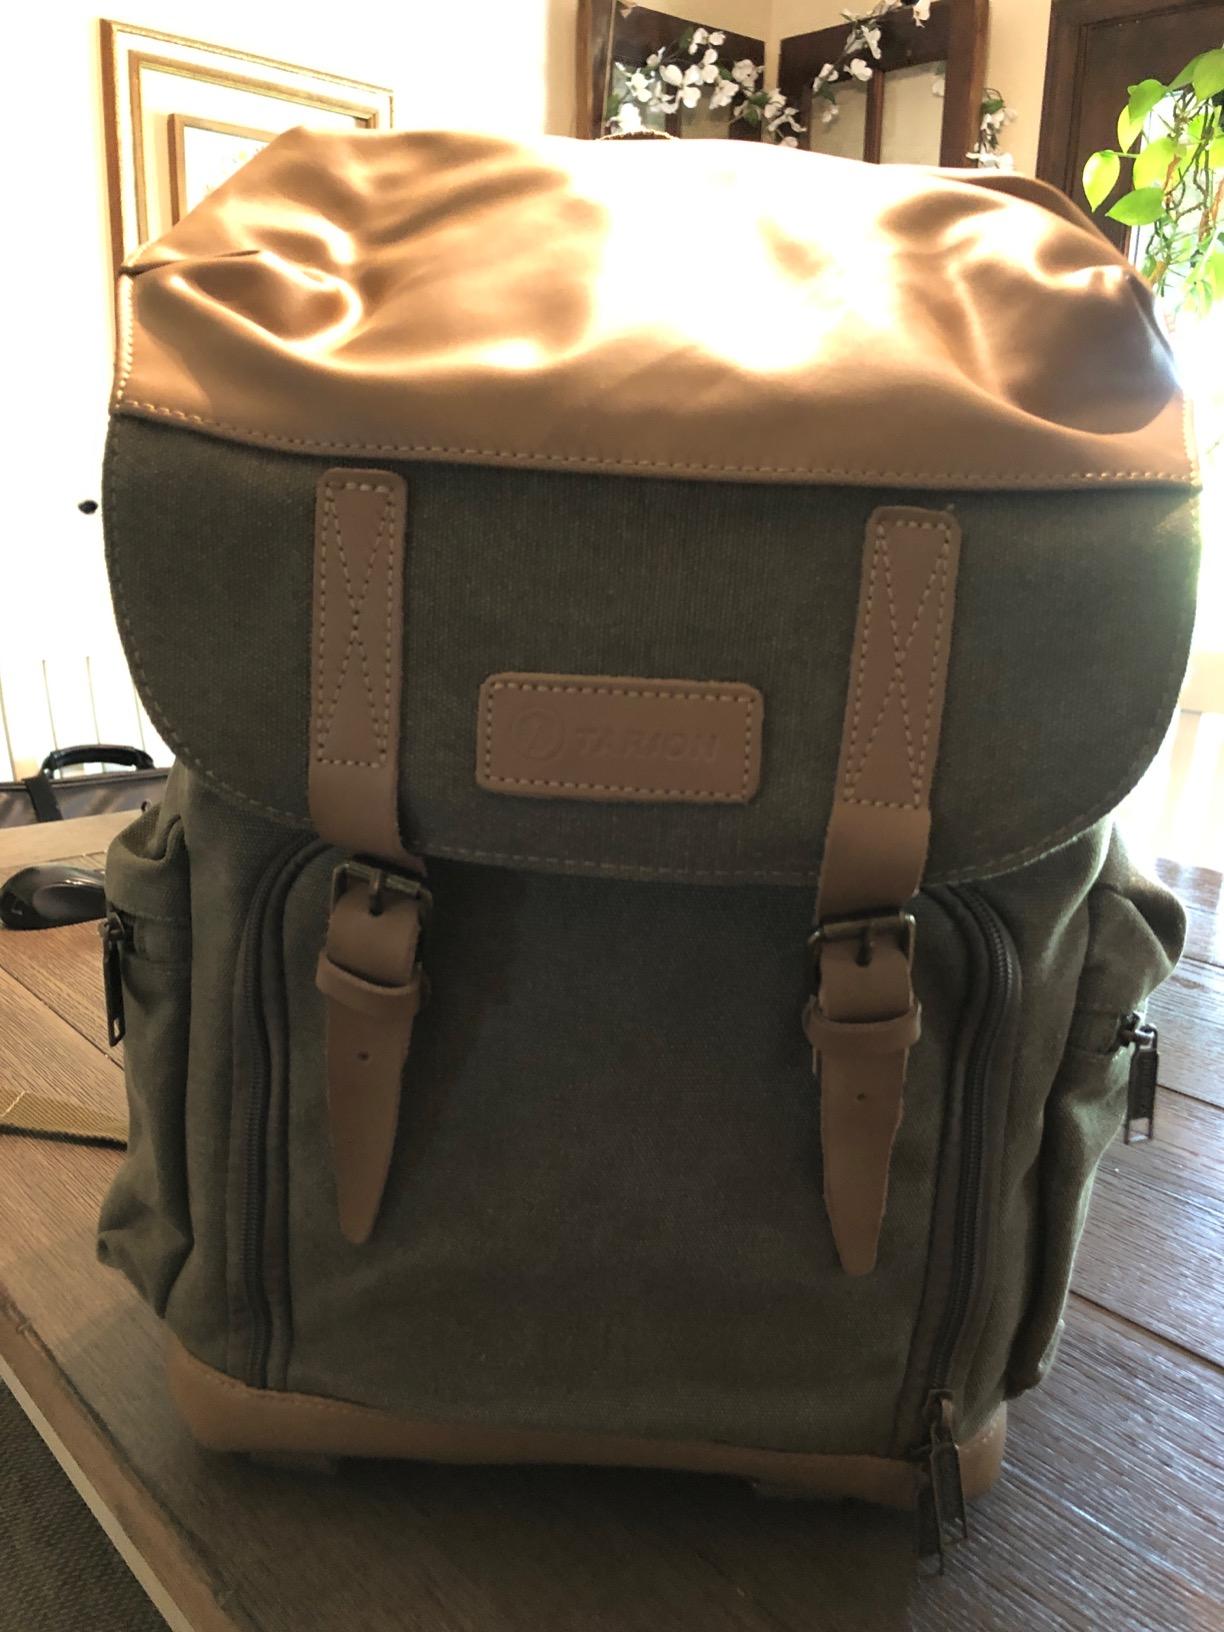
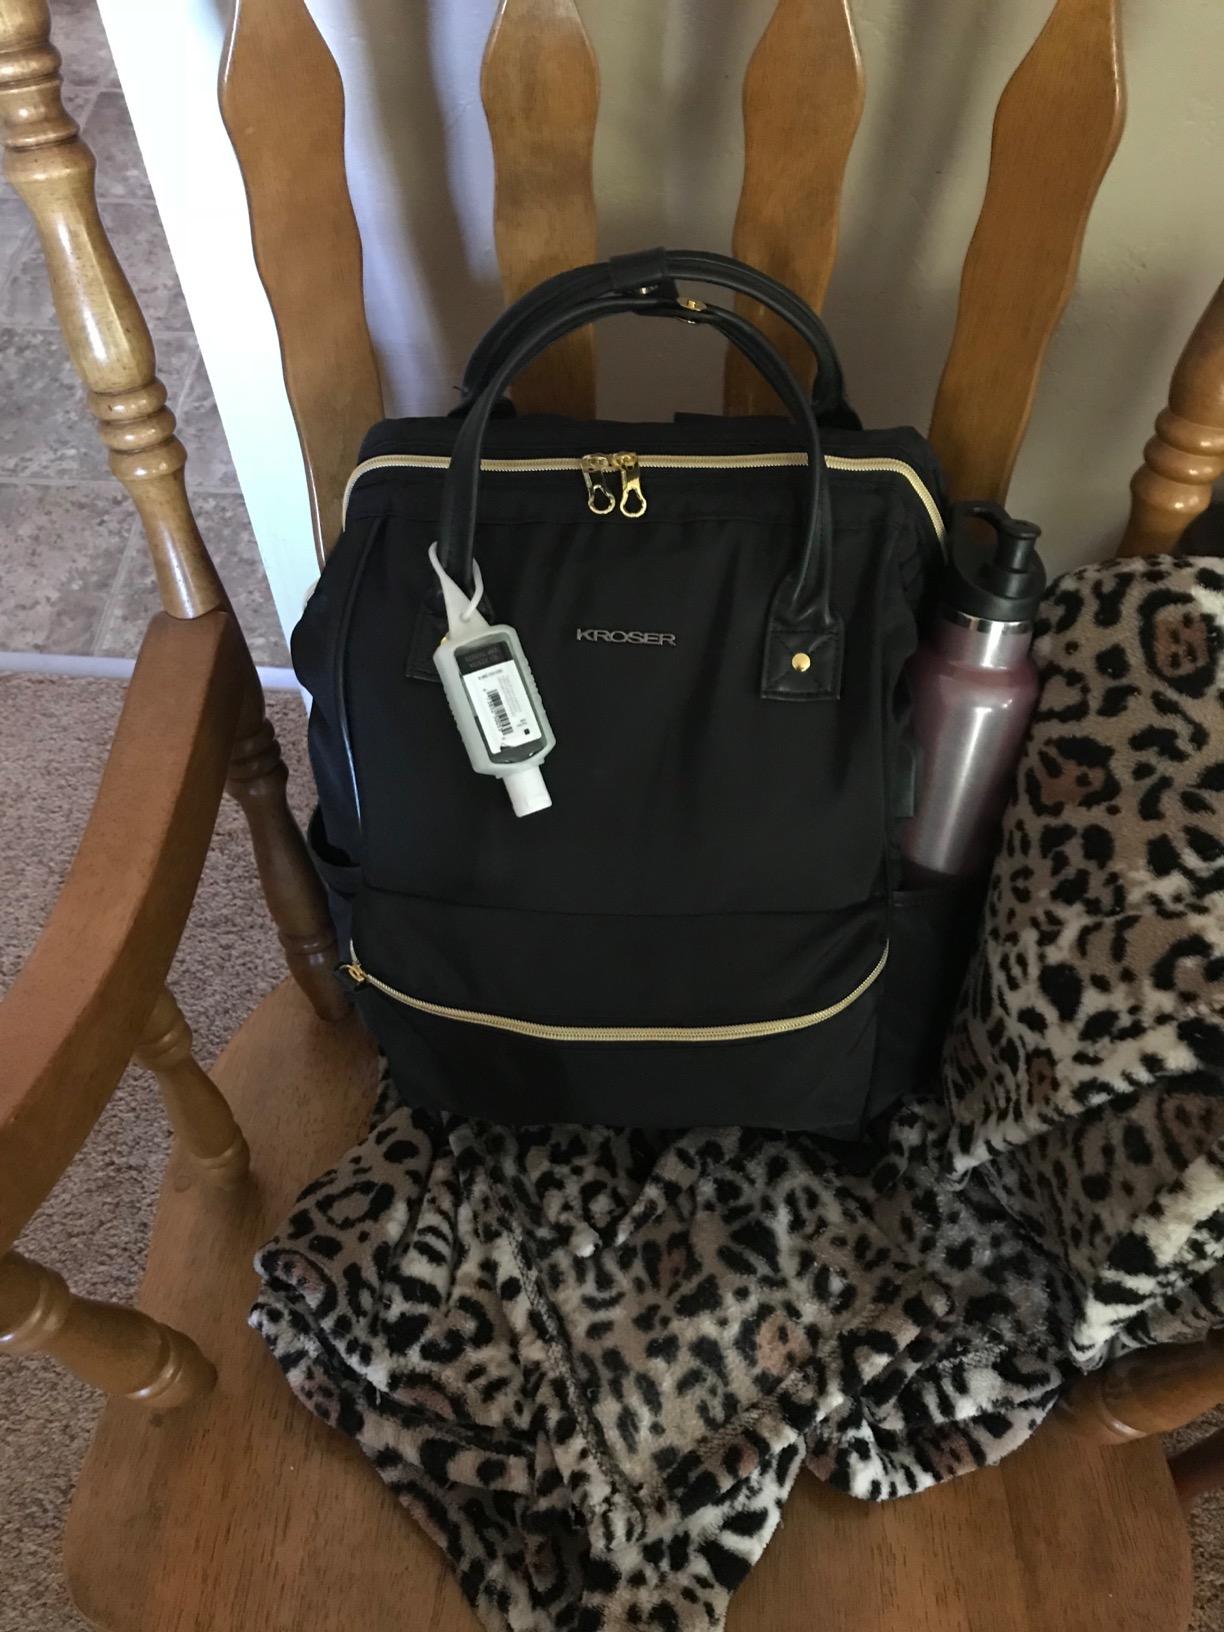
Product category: bag
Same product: no